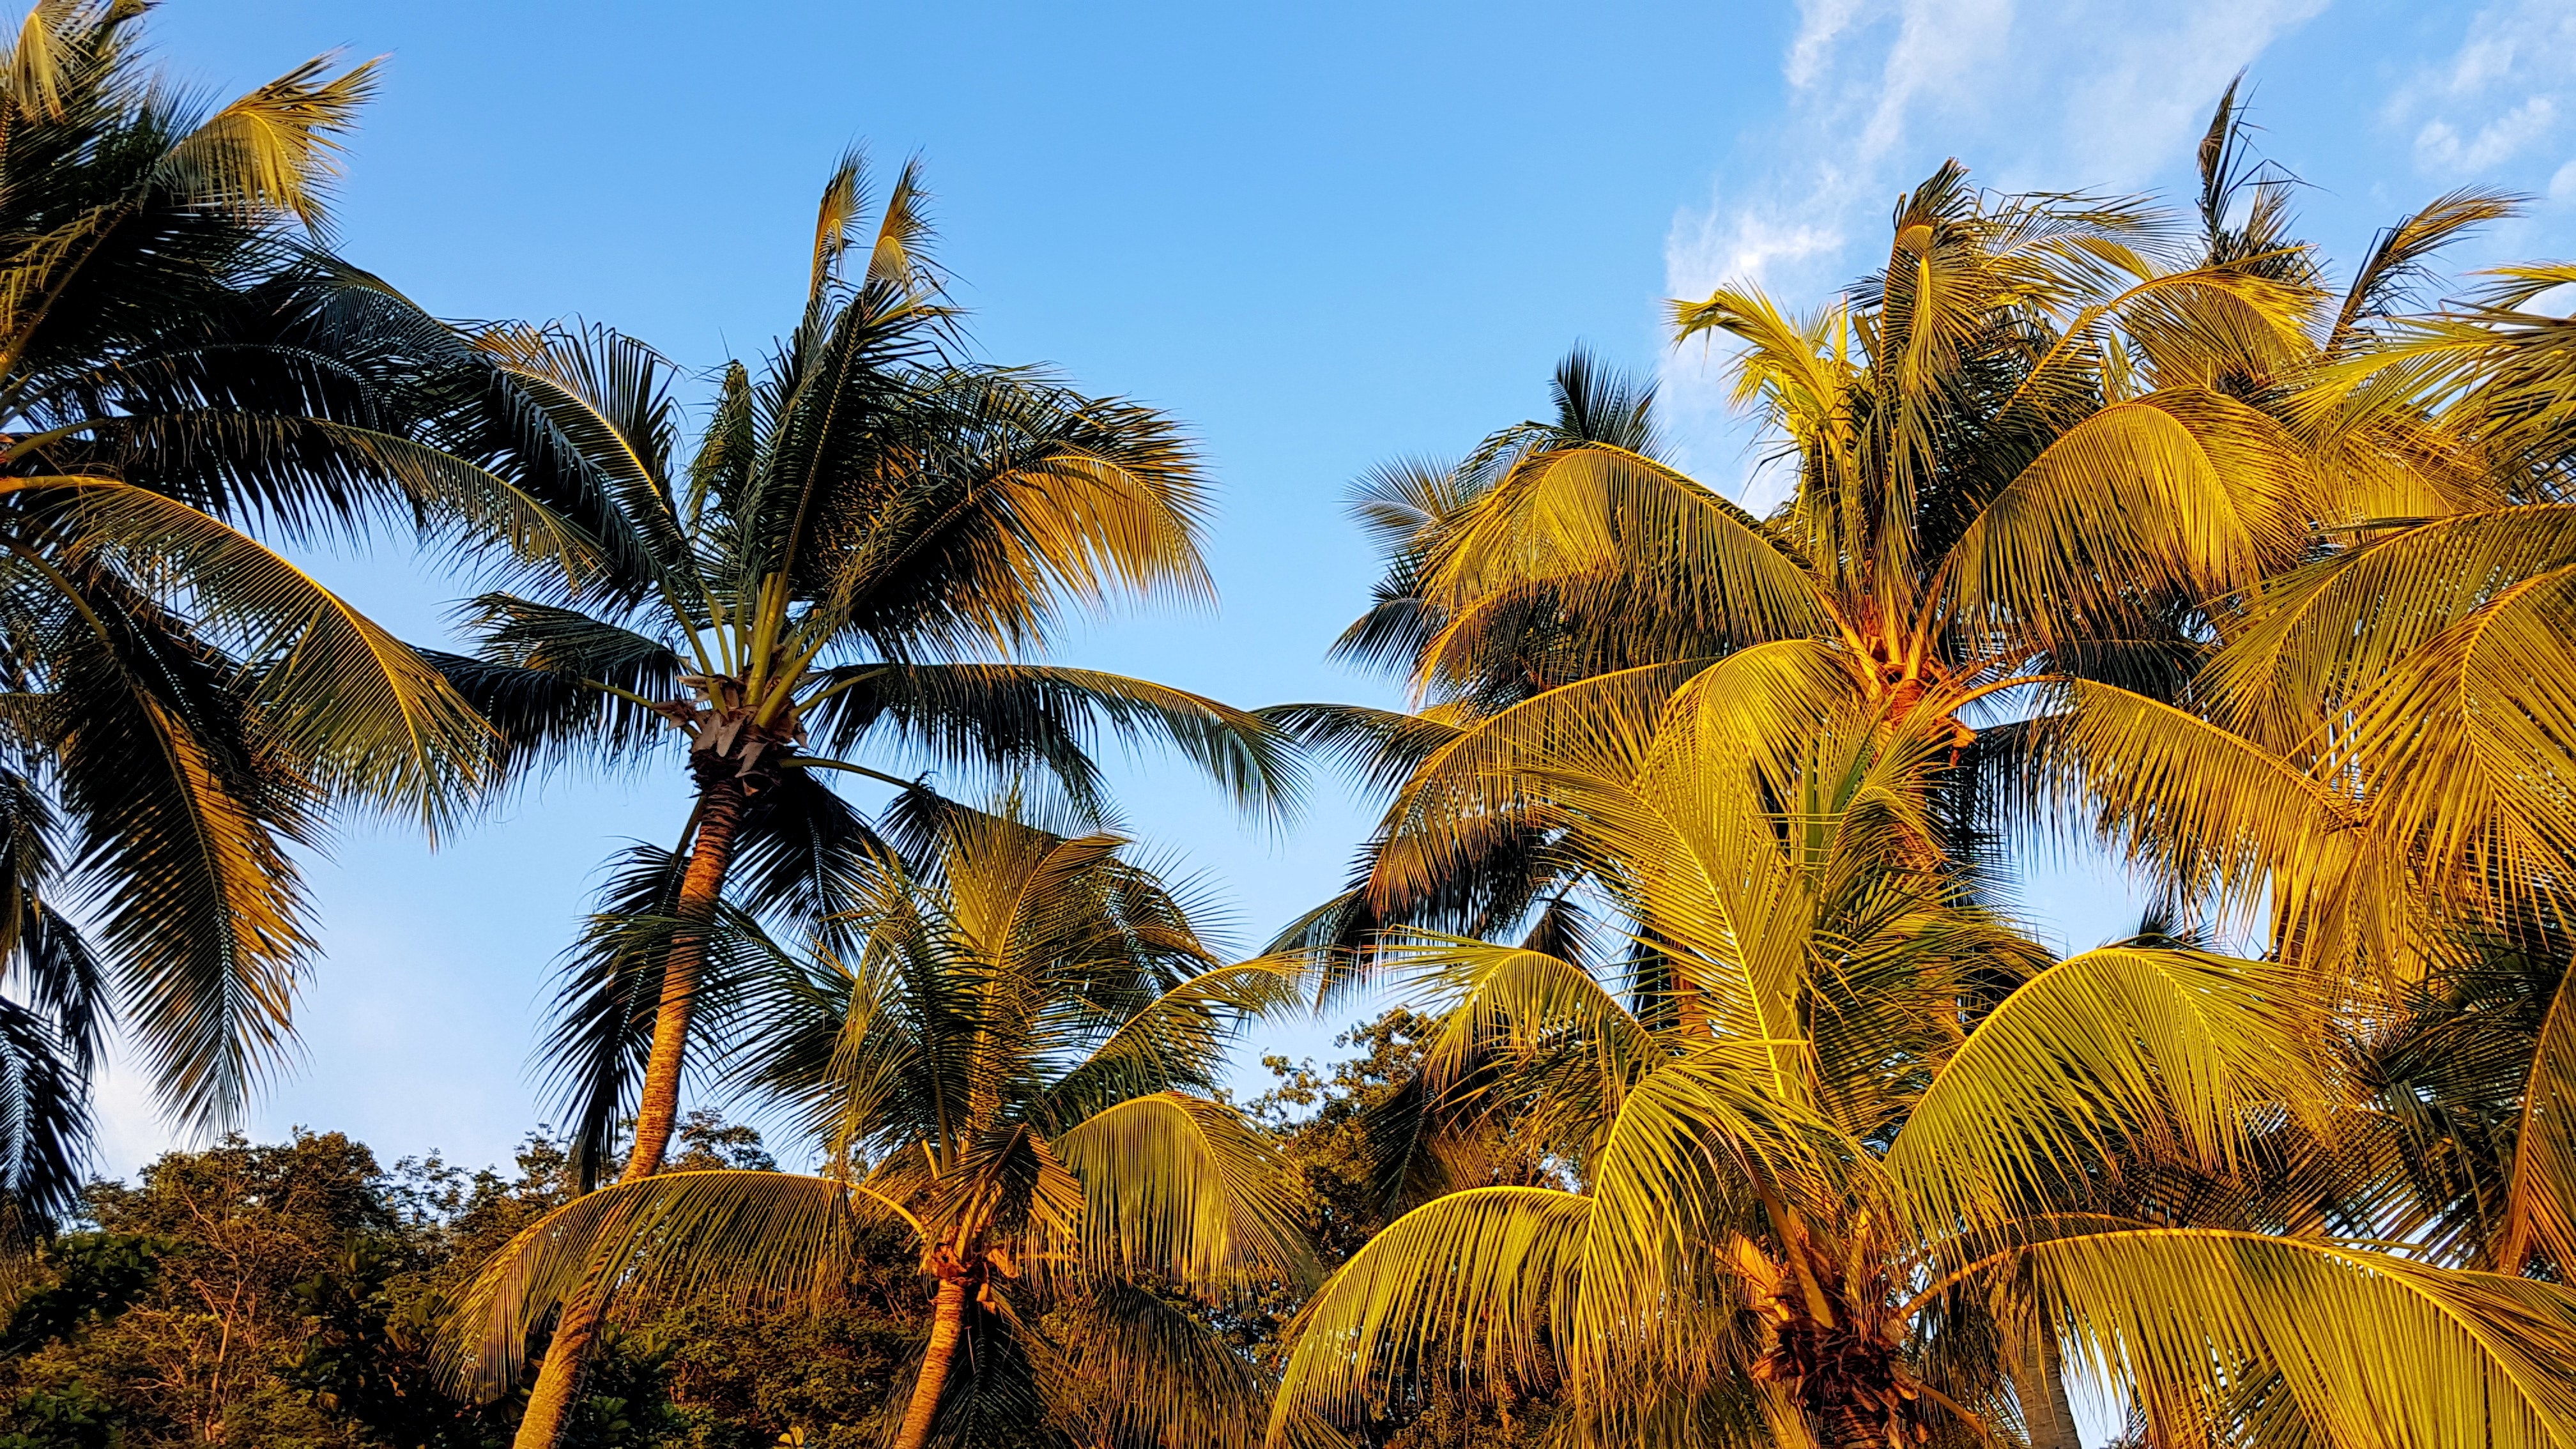
vegetation, sky, tree, arecales, palm tree, date palm, plant, tropics, coconut, grass family, attalea speciosa, grass